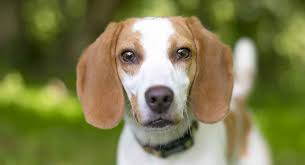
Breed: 223-n000074-English_foxhound